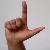
The image shows a hand gesture representing the letter 'L' in Indian Sign Language.